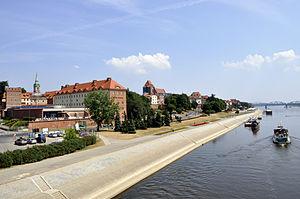
Philadelphia Boulevard à Toruń - le quai situé sur la rive droite de la Vistule à Toruń.